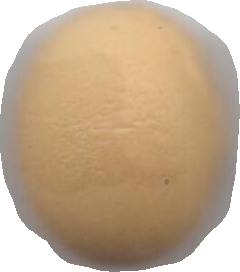
Variety: Grobogan